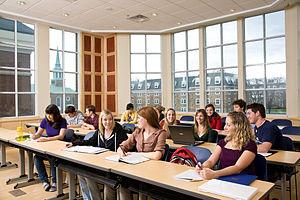
L'Université Saint-Francis-Xavier est une université canadienne, située à Antigonish, en Nouvelle-Écosse. Ouverte en 1853, elle compte 4 500 étudiants en 2012. Elle offre des programmes de premier cycle en lettres et sciences humaines, en sciences, en éducation, en commerce et en systèmes d'information, des programmes d'études avancées en sciences humaines, en éducation et en sciences ainsi que des programmes menant à des certificats et à des diplômes dans différentes disciplines.